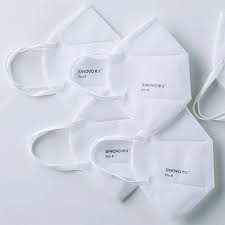
Waste category: trash